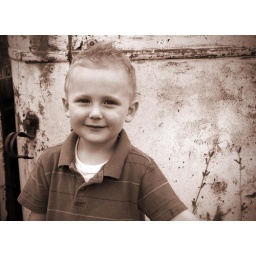
Boogie took these behind Mom's house in Leroy's old car Boogie took these behind Mom's house in Leroy's old car cemetary.